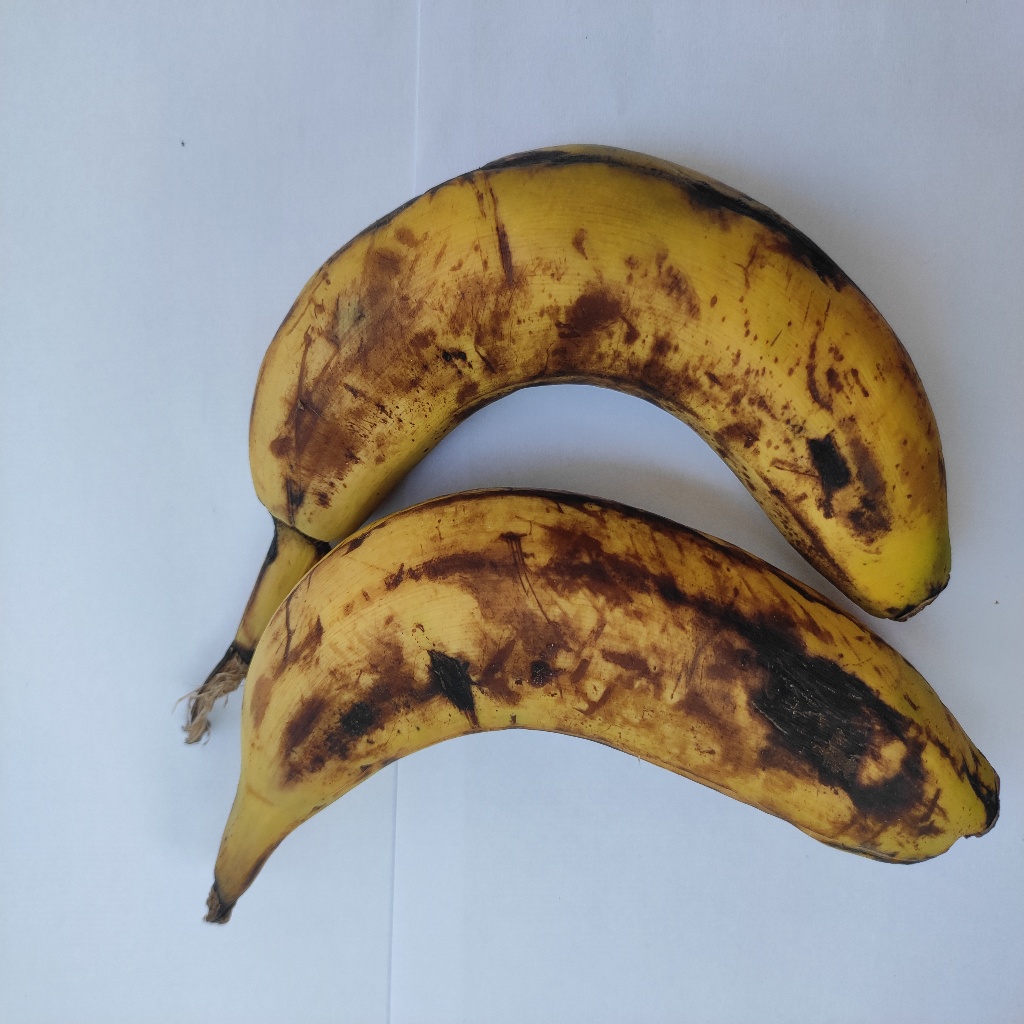
Crop: banana
Quality class: Defect